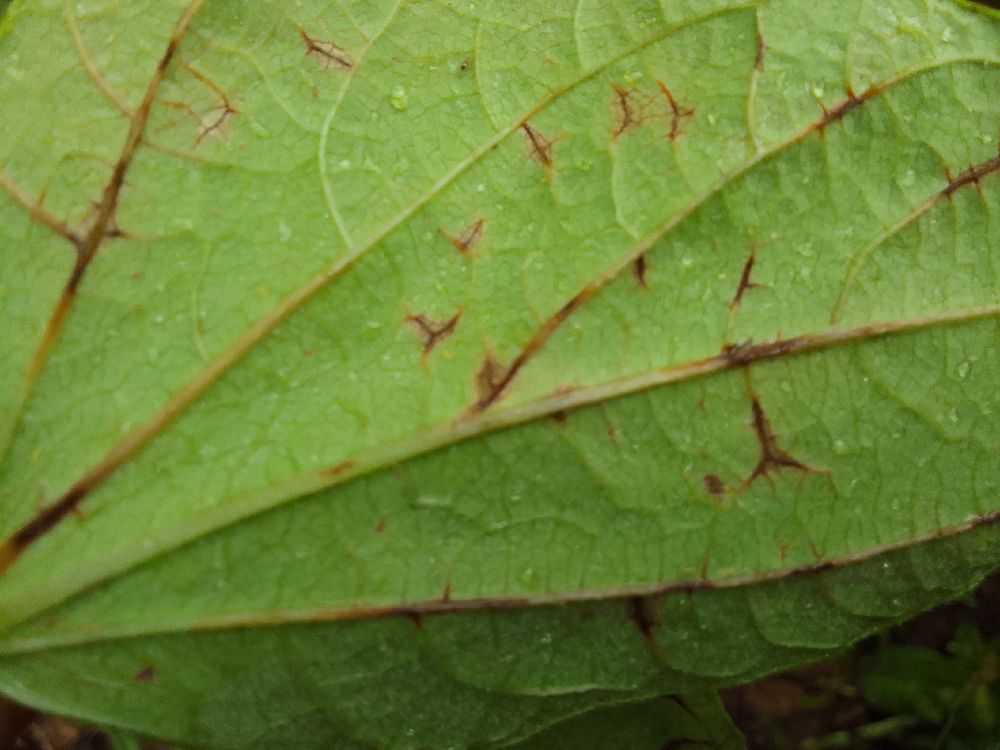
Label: anthracnose